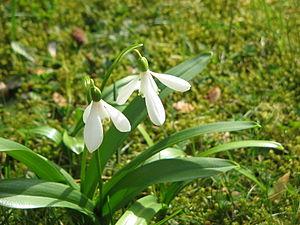
Perce-neige est un nom vernaculaire désignant en français diverses plantes de la famille des Amaryllidaceae, à fleurs en clochettes blanches maculées de vert, qui poussent et fleurissent généralement en hiver ; pour ce faire, elles ont la capacité de percer une faible couche de neige.
Youri Nikolaïevitch Voronov, né le 1ᵉʳ juin 1874 à Tiflis et mort le 10 décembre 1931 à Léningrad, est un botaniste russe et soviétique. Il était spécialiste de la flore du Caucase. Son abréviation scientifique s'écrit « Woronow » car basée sur la graphie allemande en usage chez les scientifiques à l'époque.